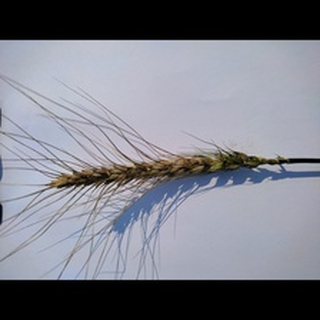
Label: wheat_blast